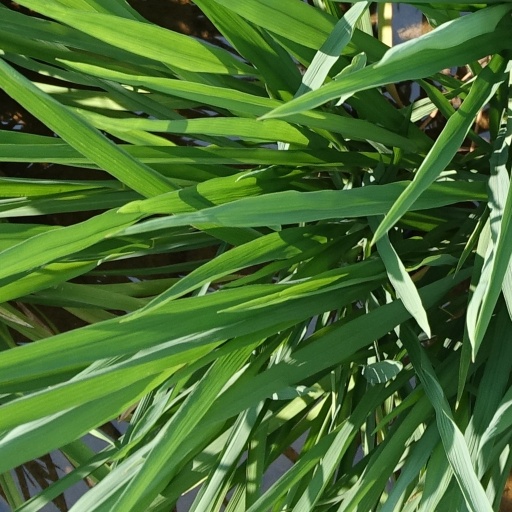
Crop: rice